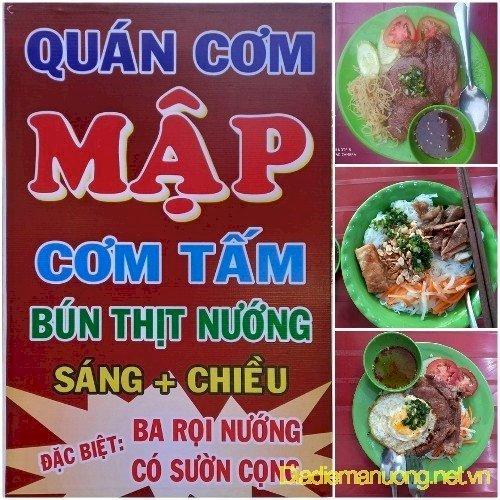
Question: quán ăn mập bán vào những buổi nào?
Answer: quán bán buổi sáng và chiều